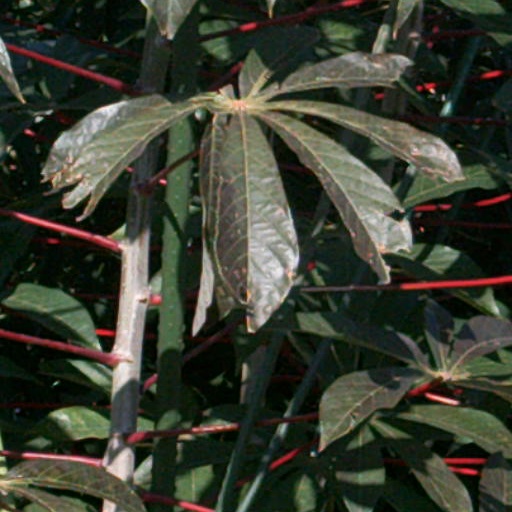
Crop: cassava